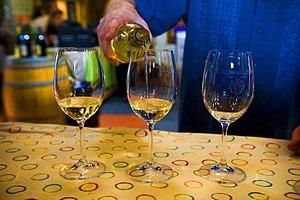
Dégustation au caveau
Les Coteaux-de-tannay, anciennement vin de Pays des Coteaux-de-Tannay, est un vin français d'indication géographique protégée de zone, produit dans le département de la Nièvre.